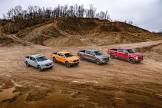
Vehicle type: Cars